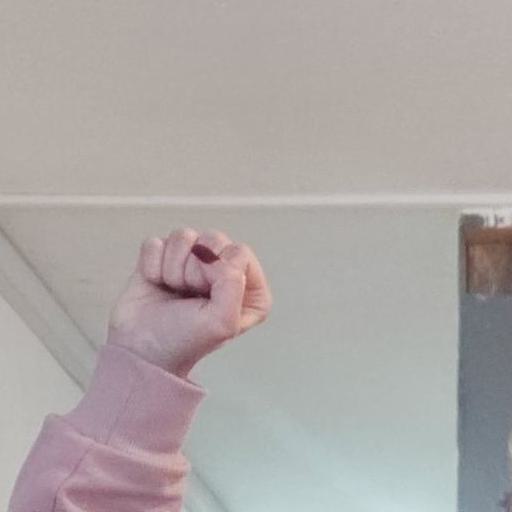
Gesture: fist